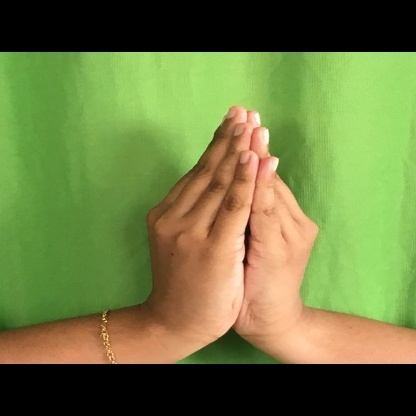
Mudra: Kapotham